Jimmy Melrose

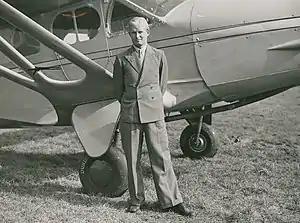

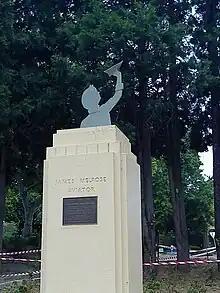
Melrose memorial in Stirling, SA

Charles James Melrose (13 September 1913 – 5 July 1936) was an Australian aviator who held a number of flying records, and was the youngest and only solo flier to finish the Melbourne (MacRobertson) Centenary Air Race in 1934.